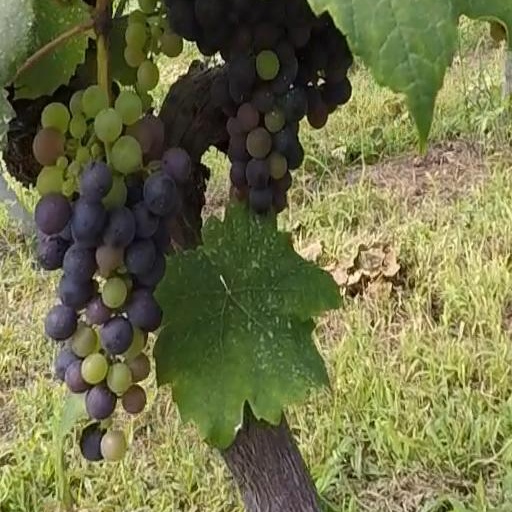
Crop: grape